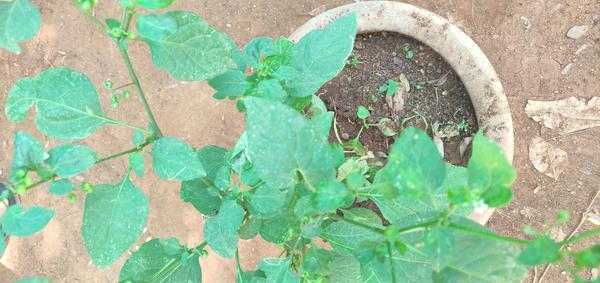
Plant: Ganike